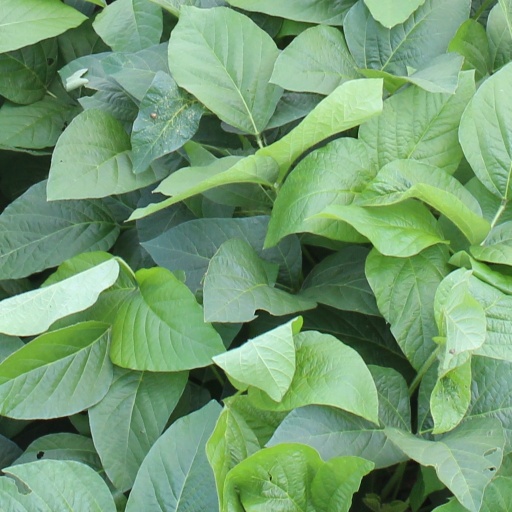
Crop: soybean